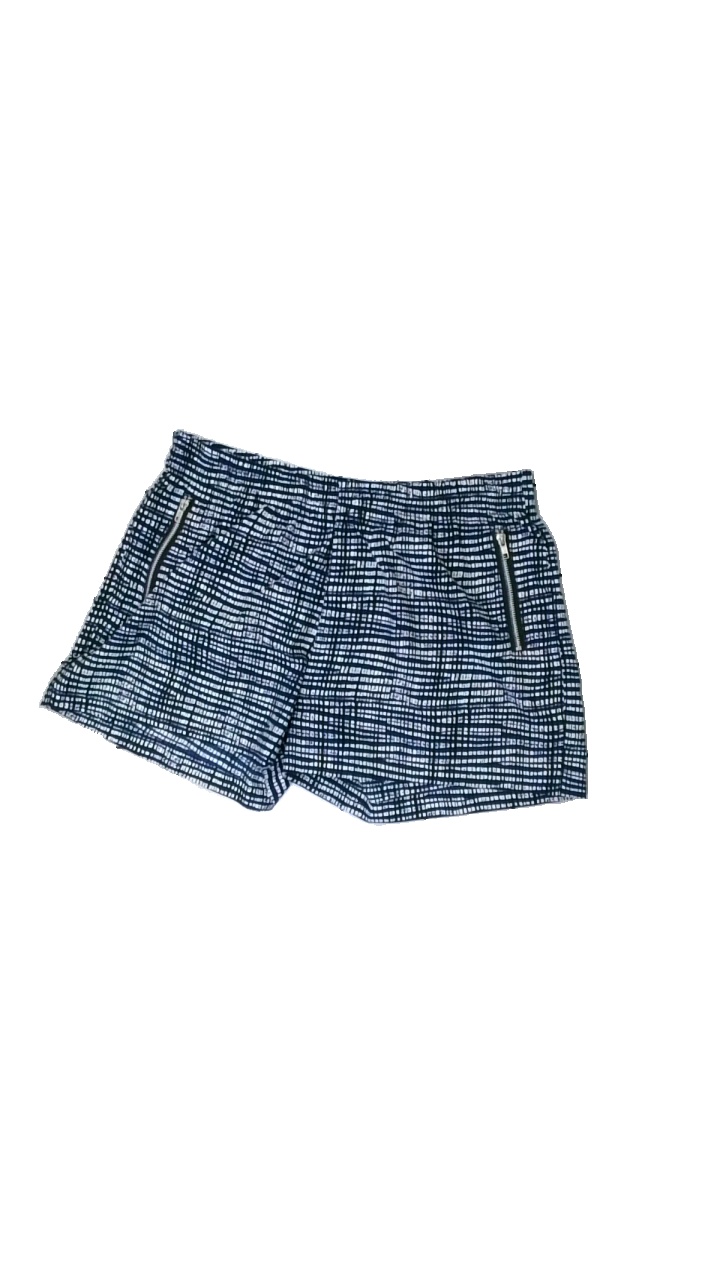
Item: Shorts (Ladies)
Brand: Miss Milla
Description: rutiga shorts
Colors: Blue, White, Black
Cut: Regular
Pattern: Checkered print
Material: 100% polyester
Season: Summer
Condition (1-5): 5
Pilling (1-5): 5
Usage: Reuse
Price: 50-100